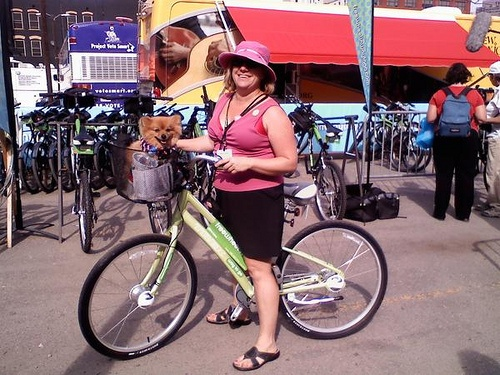
A pretty woman riding a bike next to a small shop.
A smiling woman is on a green bicycle.
A woman is sitting on a bicycle with her dog in a basket.
A woman stands, straddling her bike, while a little dog sits in a basket on the handle bars.
A woman on her bicycle with a tiny dog in the basket.